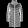
Label: Coat